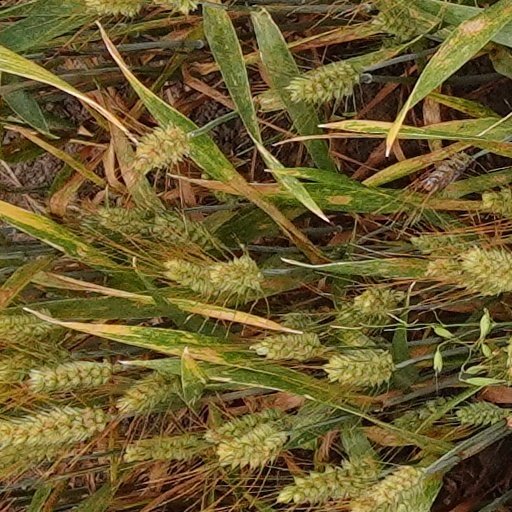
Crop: wheat